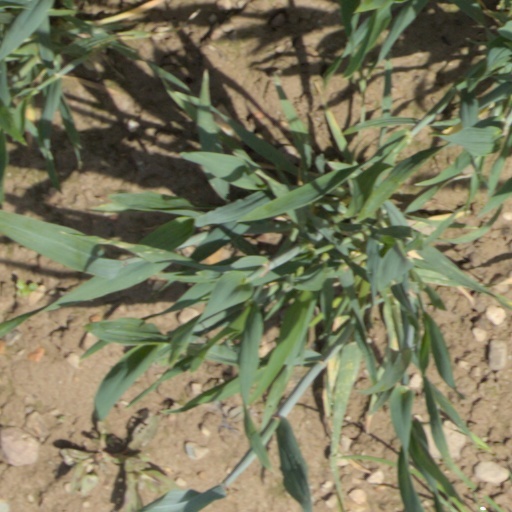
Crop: wheat